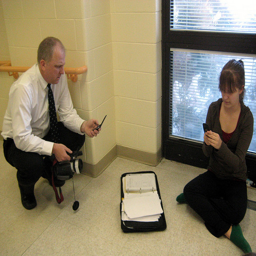
A man and a woman are using their cell phones.
A woman is sitting on the floor looking at her phone
A man and woman kneeling down around a notebook.
Two people are sitting on the floor beside a notebook playing on their cell phones.
A man and woman on cellphones while the man holds a camcorder with a binder open between them.